Peeter van den Bemden

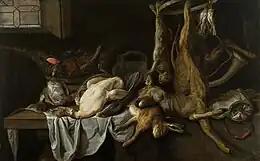
"Still Life with Game and Fowl"

Peeter van den Bemden, known also as Pieter van den Bemden and Peeter van den Bemde (fl. 1641–1654) was a Flemish still life painter active in Antwerp who is known for his still lifes of dead game, birds and fish and large kitchen still lifes. His work shows a close relationship with works of other Antwerp painters of similar subjects such as Peter van Boucle, a Flemish still life painter who was active in Antwerp from the mid-1630s.